Drinking culture of Korea

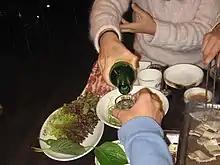
A glass of "soju" being poured

In Korea, it is traditional that when a person gives an alcoholic drink to another adult, the person has to offer the drink respectfully with two hands. When pouring a drink, the bottle should be held with the right hand, and the wrist of your right hand held lightly with the left hand. It is customary to wait until the glass is empty to pour another.